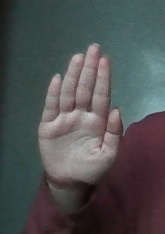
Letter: seen